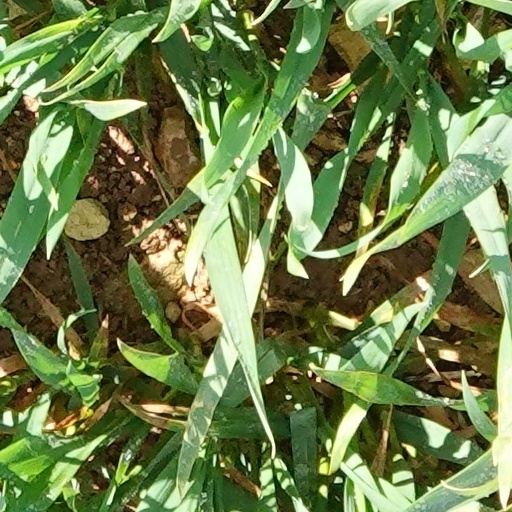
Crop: wheat